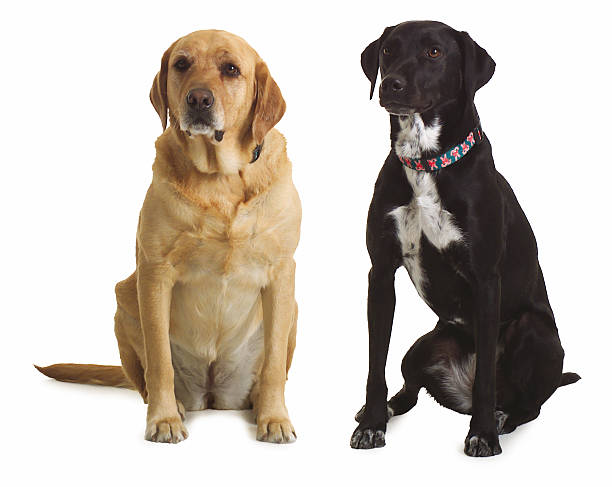
Adjective: blacker
Antonym: whiter